Question: Please indicate a possible affordance area of hit_baseball_bat that can be used for hitting
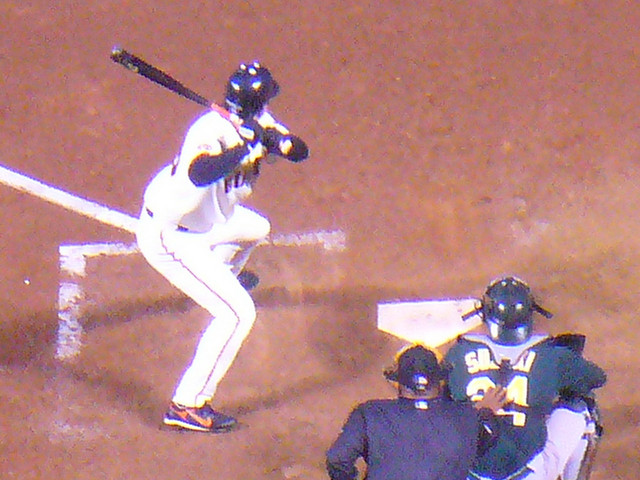
Answer: [109.676, 40.825, 161.984, 85.132]